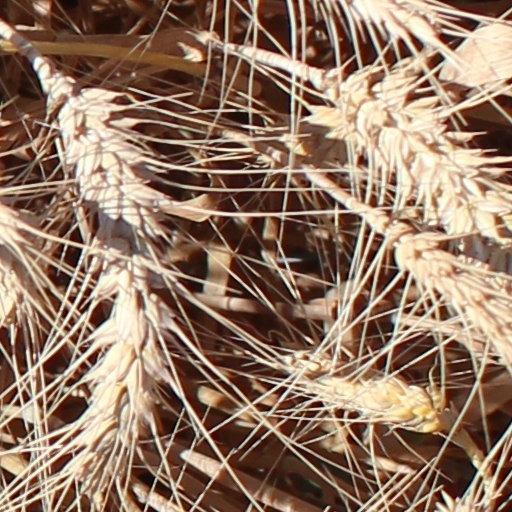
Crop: wheat